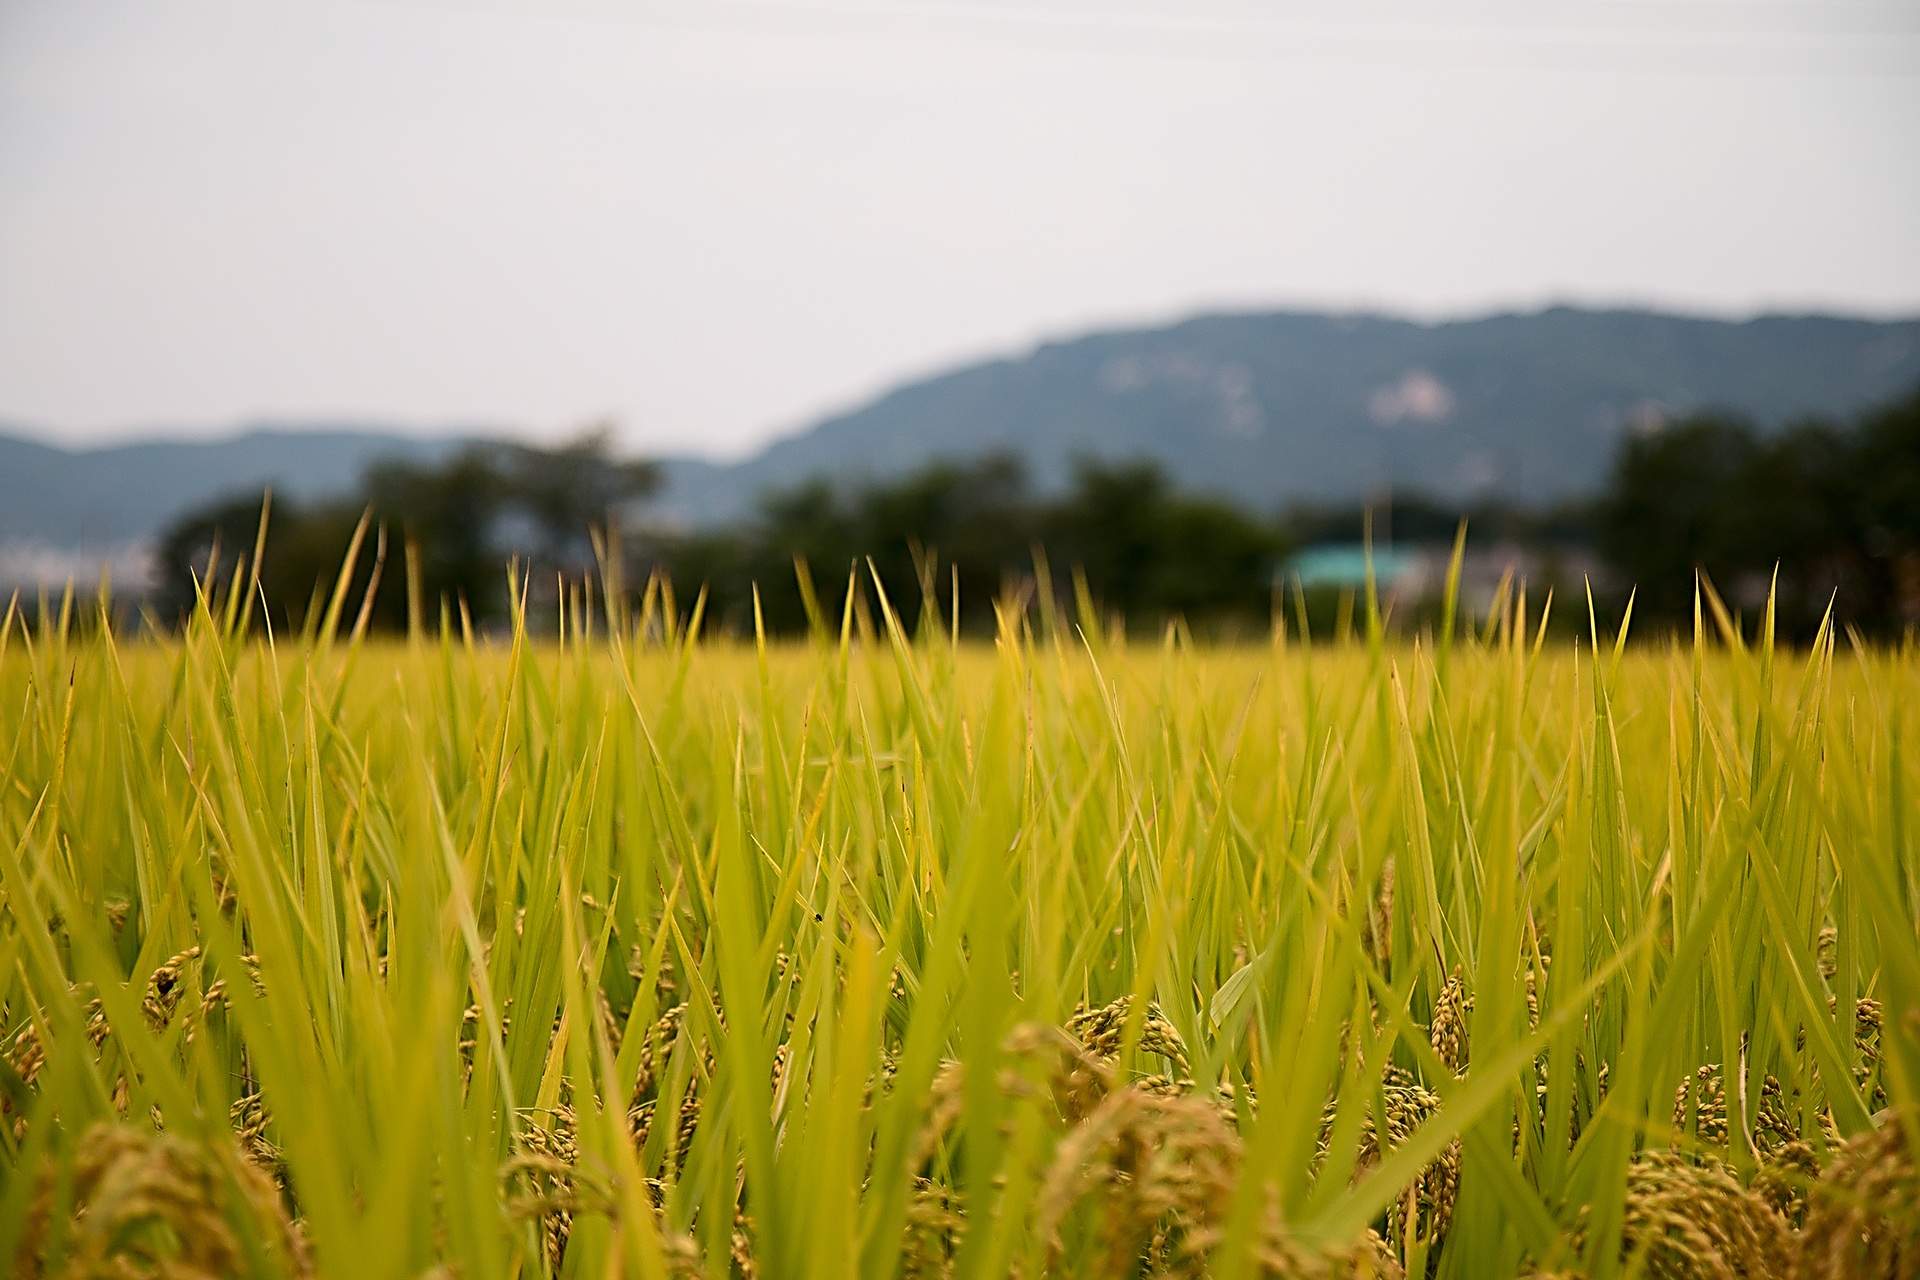
nature, grass, plant, field, lawn, meadow, prairie, sunlight, morning, flower, country, green, crop, pasture, autumn, agriculture, plain, grassland, habitat, rural area, republic of korea, paddy field, rice paddies, sulawesi, grass family